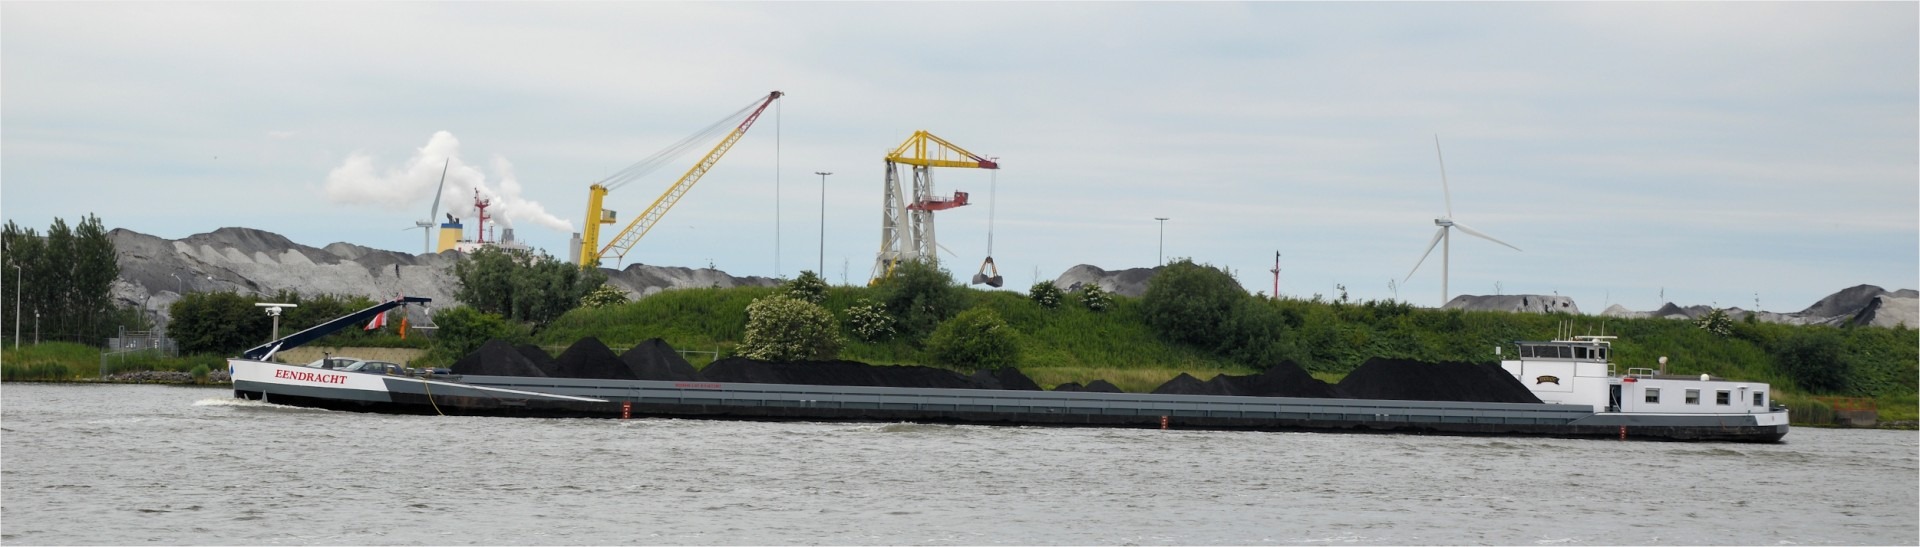
sea, dock, boat, ship, tanker, transportation, transport, vessel, vehicle, equipment, mast, harbor, industrial, industry, port, freight, speed, merchandise, cargo ship, waterway, shipment, storage, ferry, international, nautical, container, cargo, marine, commercial, trade, navigation, freighter, shipping, maritime, commerce, distribution, watercraft, liner, bulk, carrier, load, economy, delivery, fishing vessel, loading, goods, export, unloading, passenger ship, import, haulage, deliver, trading, logistic